Carles Coto

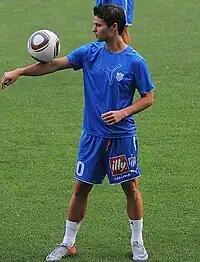

Carles Coto Pagès (born 11 February 1988) is a Spanish former professional footballer who played as a right winger.